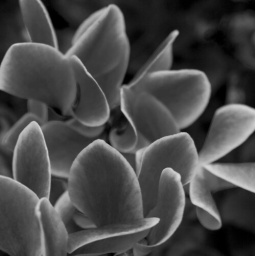
The natural white lining of the flower is given a highlighted technique by making the photo black and white.